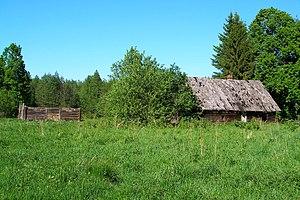
Valmaotsa est un village de la commune de Laeva du comté de Tartu, en Estonie. Le 31 décembre 2011, Valmaotsa comptait 49 habitants.